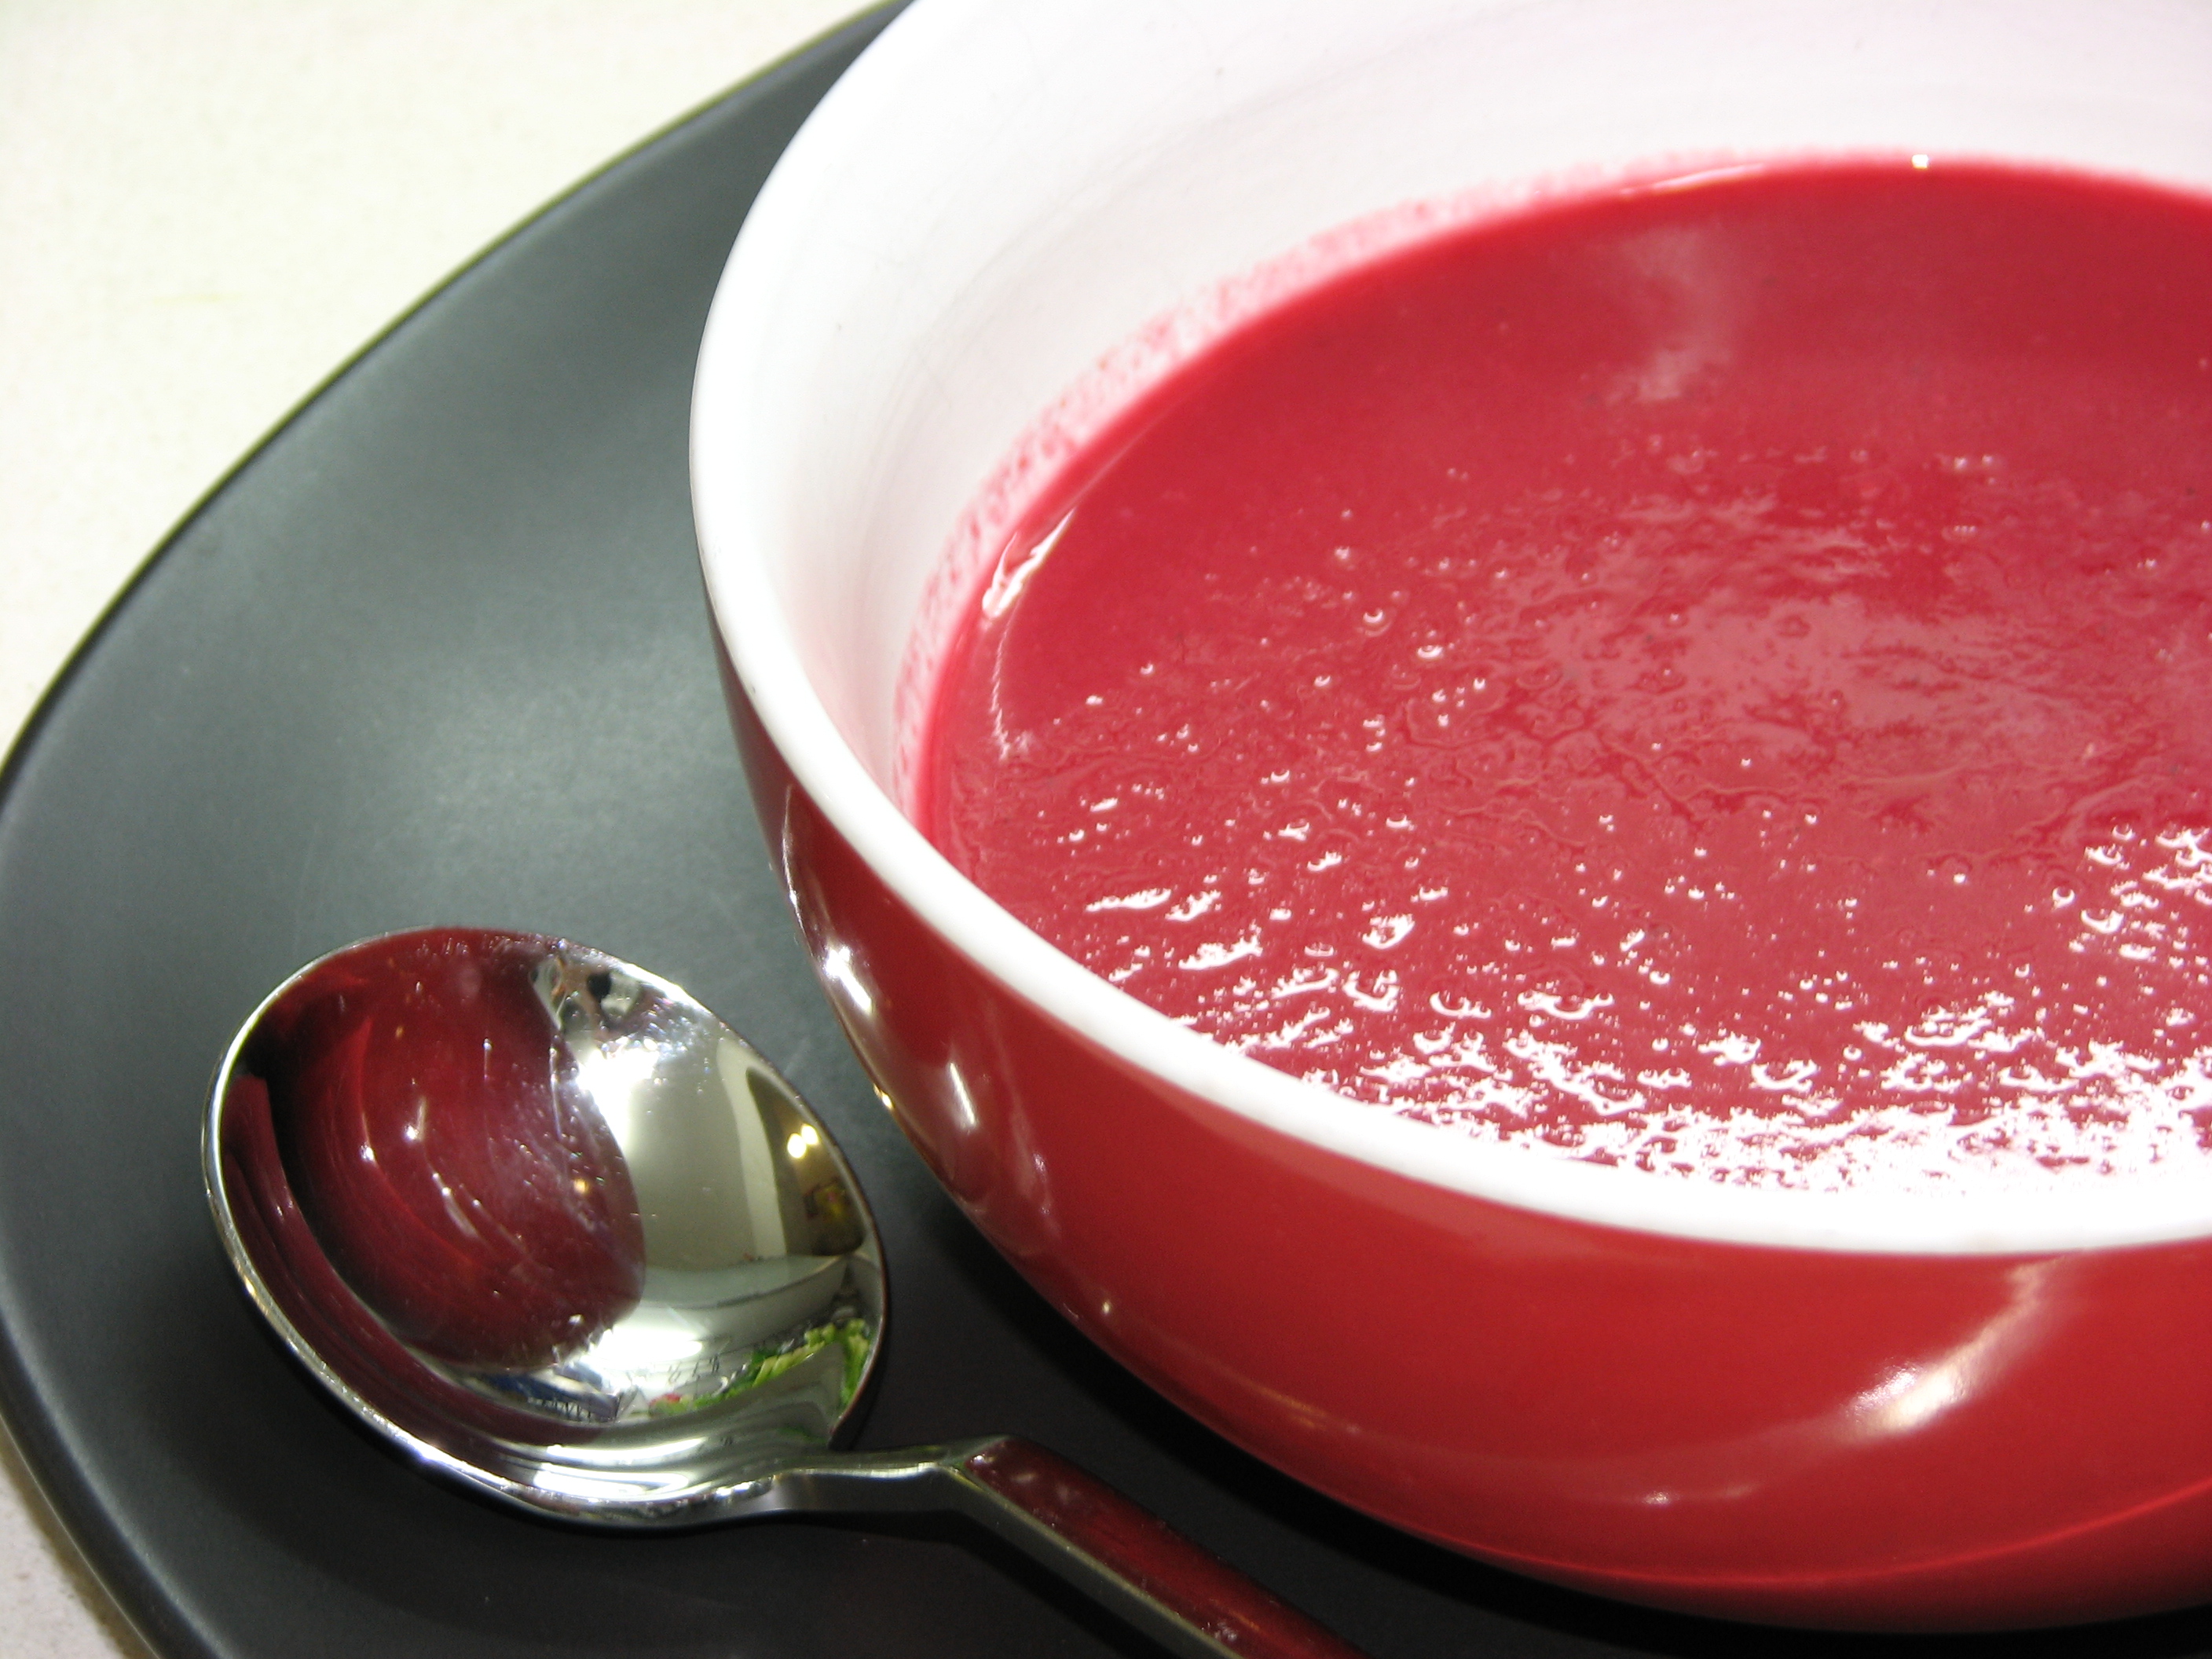
soup, red, dish, panna cotta, sauces